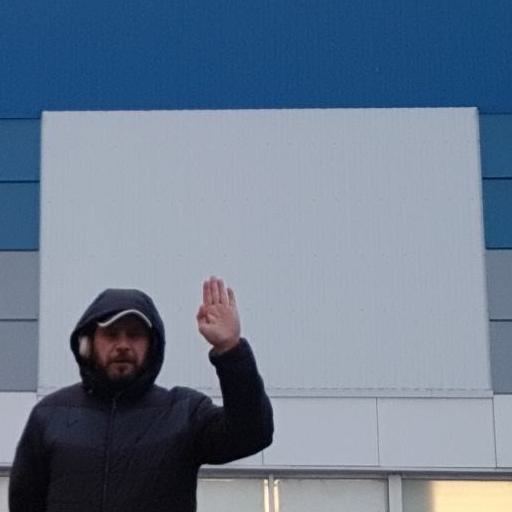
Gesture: stop